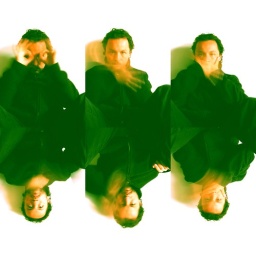
i like beer Specially in green bottles